Pink's Hot Dogs

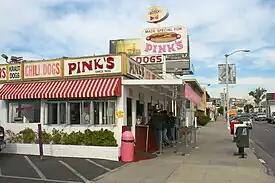
Pink's Hot Dogs

Pink's was founded by Paul and Betty Pink in 1939 as a pushcart near the corner of La Brea and Melrose. The Great Depression was still having an impact on the country and money was scarce. People could purchase a chili dog made with Betty's chili recipe accompanied by mustard and onions on a steamed bun for ten cents each. As the business grew, thanks to Betty's chili and the custom-made Hoffy-brand hot dogs, with their natural sausage casings, so did Pink's. The family built the current building in 1946 at 709 North La Brea Avenue in the Fairfax District.